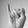
ASL letter: I